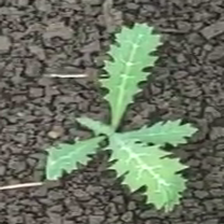
Weed species: Bilayat_(Mexicana_Argemone)